Viktor Alksnis

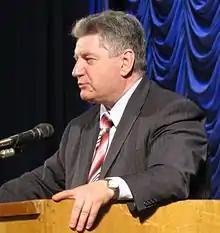
Alksnis in 2008

Viktor Imantovich Alksnis (21 June 1950 – 1 January 2025) was a Russian politician and Soviet Air Force colonel of Latvian descent. He was the chairman of the Russian Center of Free Technologies, an organization intended to promote Free Software and open standards in Russia. He was a member of the USSR Supreme Soviet, a member of the Russian All-People's Union and also represented the Rodina (Motherland-National Patriotic Union) party in the Russian State Duma. From 2003 to 2007, he represented the People's Union party in the Fourth Duma. From 2013 to 2015, Alksnis was the mayor of the city of Tuchkovo in the Moscow Oblast.